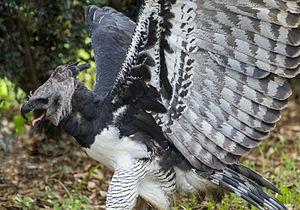
La harpie féroce, seule espèce du genre Harpia, aussi connue au Brésil sous le nom de faucon-royal, est un aigle forestier d'Amérique latine. C'est le plus grand et le plus puissant rapace de la forêt tropicale et il figure parmi les plus grandes espèces d'aigles dans le monde. La harpie vit habituellement dans les forêts tropicales humides des basses terres, dans la couche supérieure de la canopée. La destruction de son habitat naturel réduit fortement son aire de répartition : elle a presque disparu d'Amérique centrale.